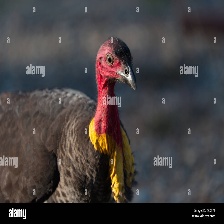
Species: BUSH TURKEY
Scientific name: ALECTURA LATHAMI